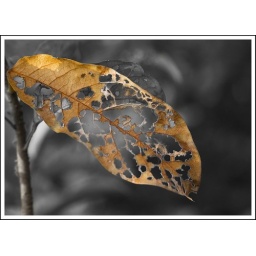
moth balls in the closet